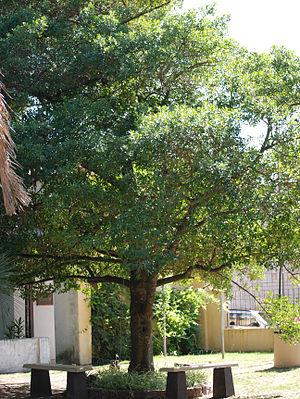
La province de Tucumán est une province de l'Argentine située au nord-ouest du pays. Elle a pour capitale la ville de San Miguel de Tucumán.
La province de Santa Fe est une province du Centre-Est de l'Argentine. Sa capitale est la ville de Santa Fe.